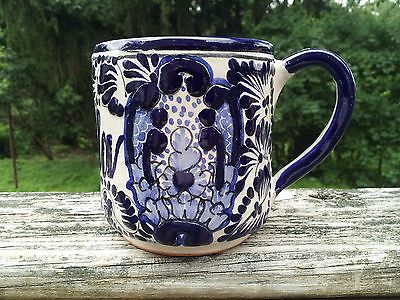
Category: mug